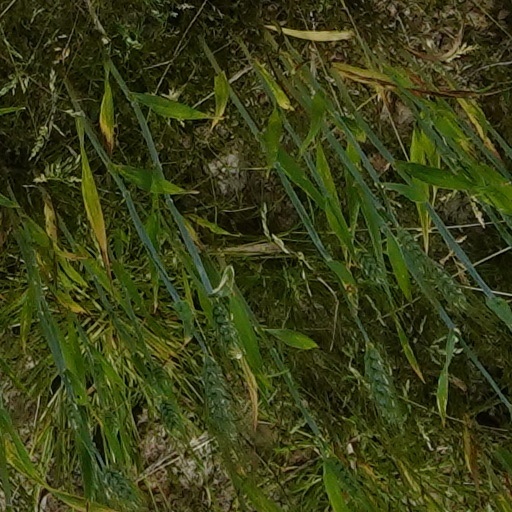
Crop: wheat